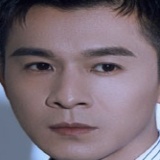
diễn viên Kiều Chấn Vũ